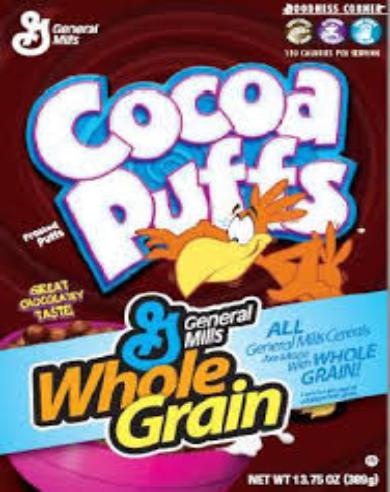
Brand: Cocoa Puffs
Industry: Food